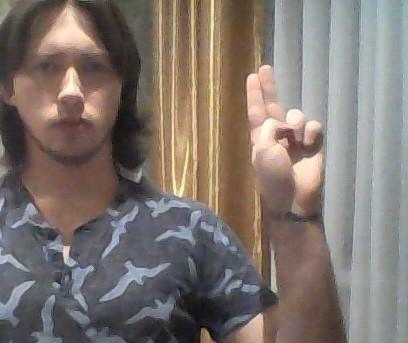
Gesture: two_up